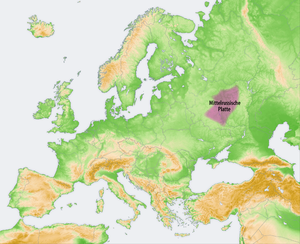
Le plateau central de Russie, plateau de Russie centrale, plateau central russe ou encore hauteurs de la Russie centrale, en russe : Среднерусская возвышенность, Srednerousskaïa vozvychennost, en ukrainien : Середньоруська височина, est un ensemble de collines et de plateaux de la Russie européenne d'une altitude moyenne de 230 à 250 m. Il se situe entre Moscou et l'Ukraine, entre le bassin de Moscou à l'est, les collines de Valdaï au nord, le bassin du Dniepr à l'ouest et le Donets au sud.